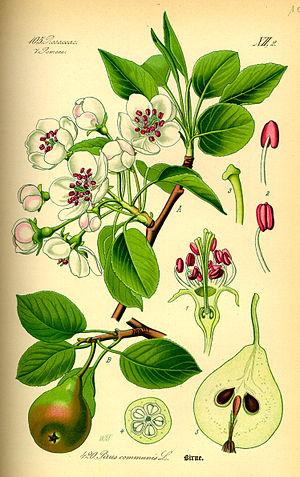
Le Poirier commun est un arbre fruitier de la famille des Rosacées, cultivé pour son fruit, la poire.